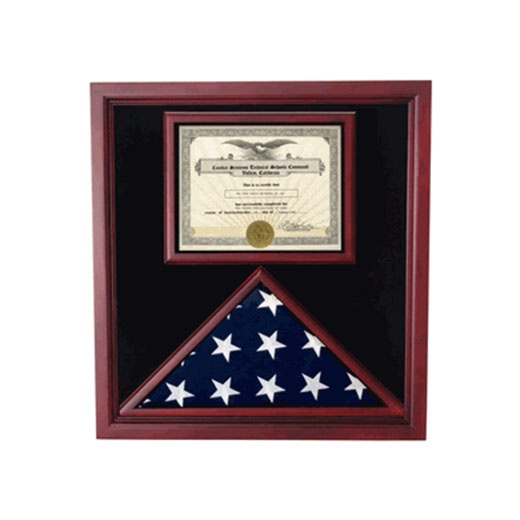
Flag and Document Display Case - Black or Red or Green or Maroon Background Color.
This beautiful Oak or Walnut or Cherry or Black Flag and Document Case will hold a 3" x 5" flag in the flag case and a 8 1/2" x 11" document in the document holder. It has a glass front and black lining for an elegant touch. The back board around the two interior cases is perfect for hanging medals and other memorabilia. Dimensions: 21.75" x 23". It is a great : 4Flag and Medal and or flag and document flag display holder.
Brand: The Military Gift Store
Category: Home & Garden > Decor > Flag & Windsock Accessories